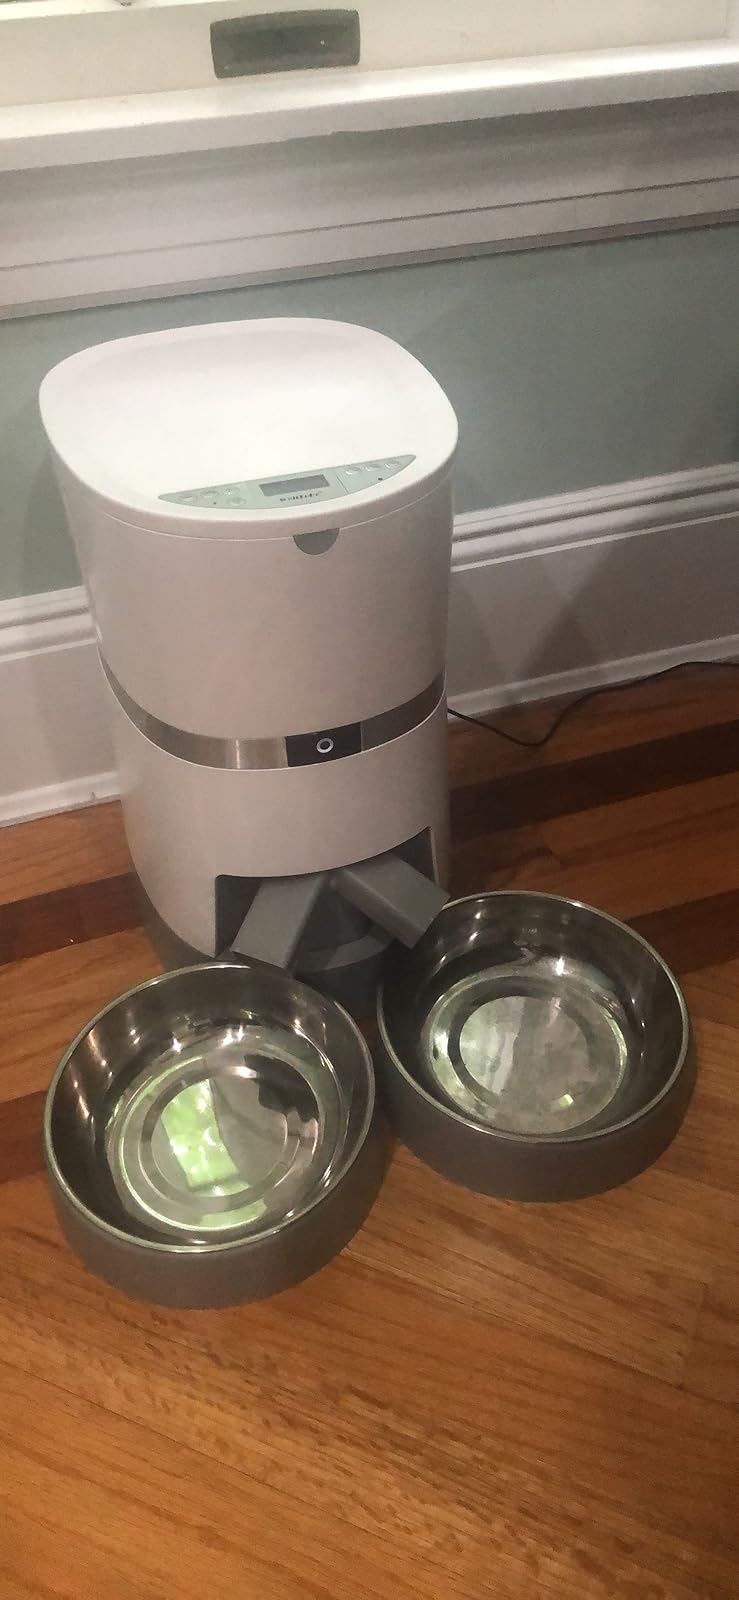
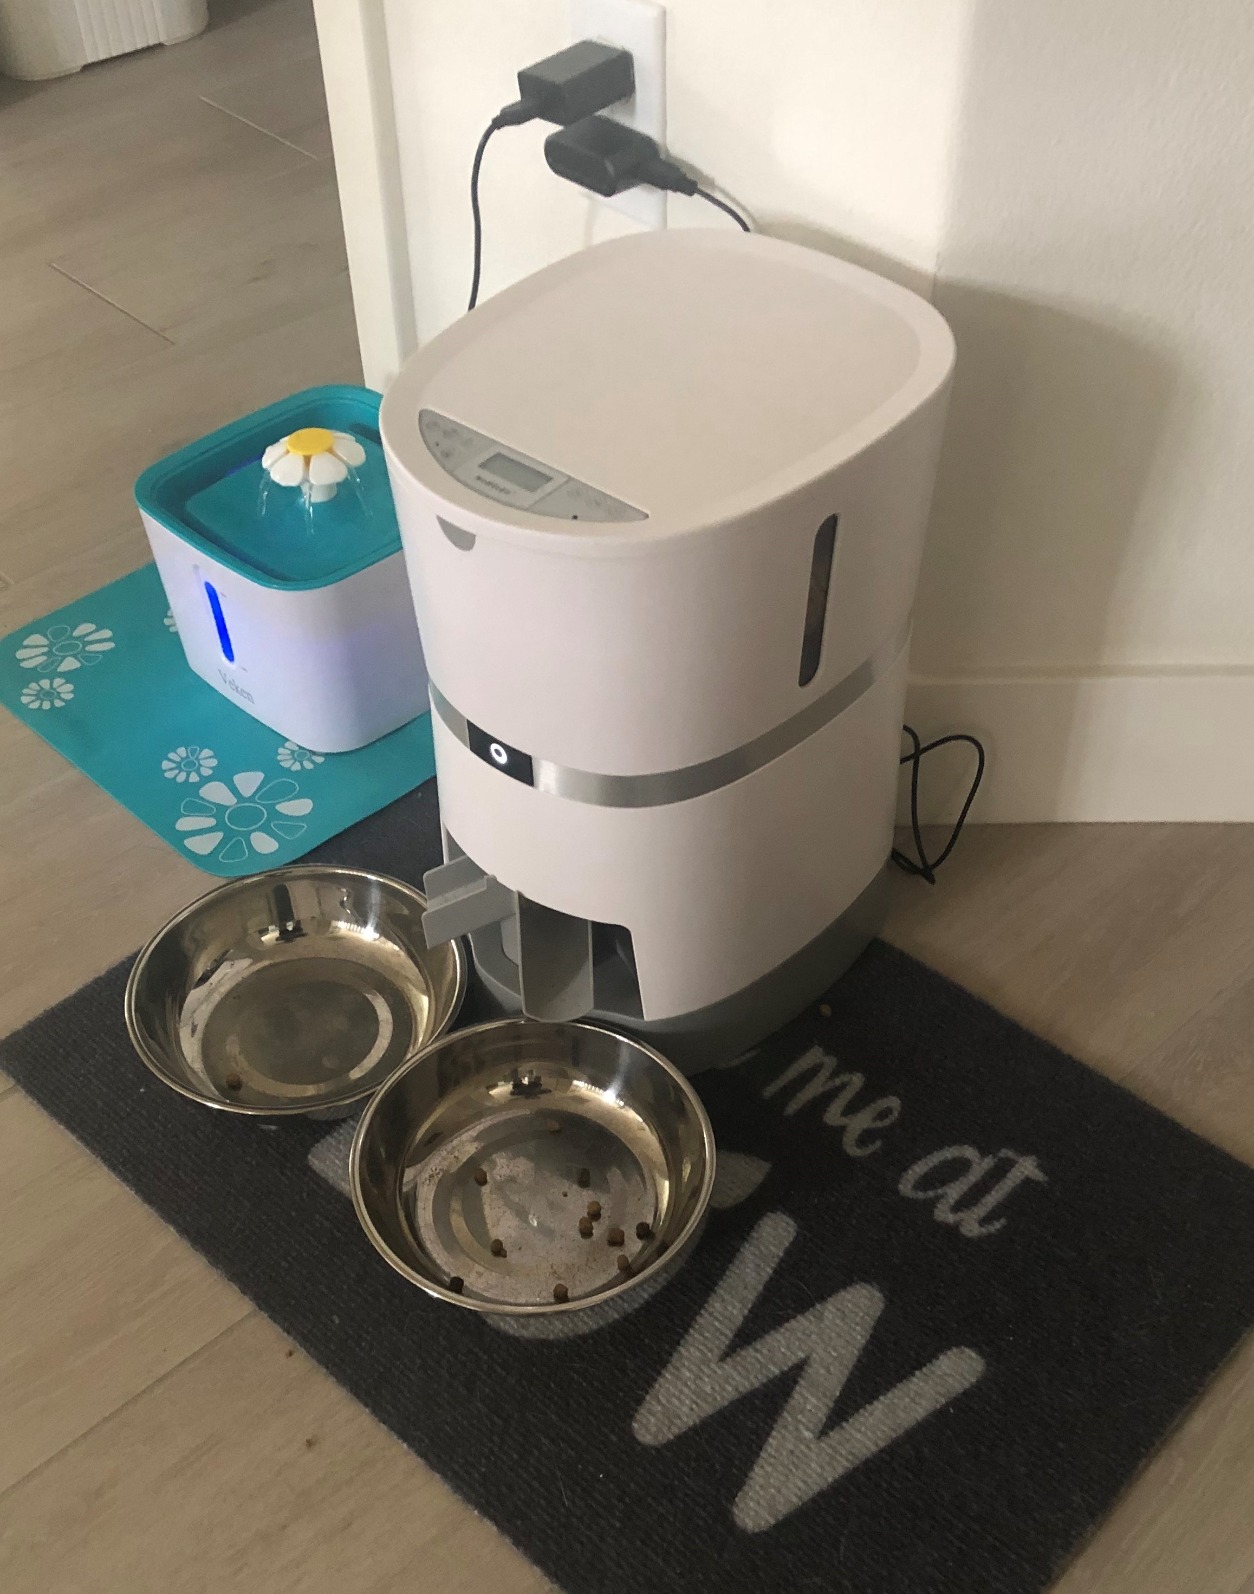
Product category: items_feeder
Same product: yes